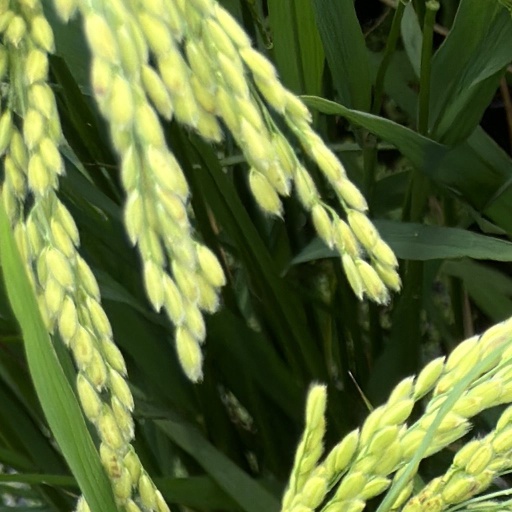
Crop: rice